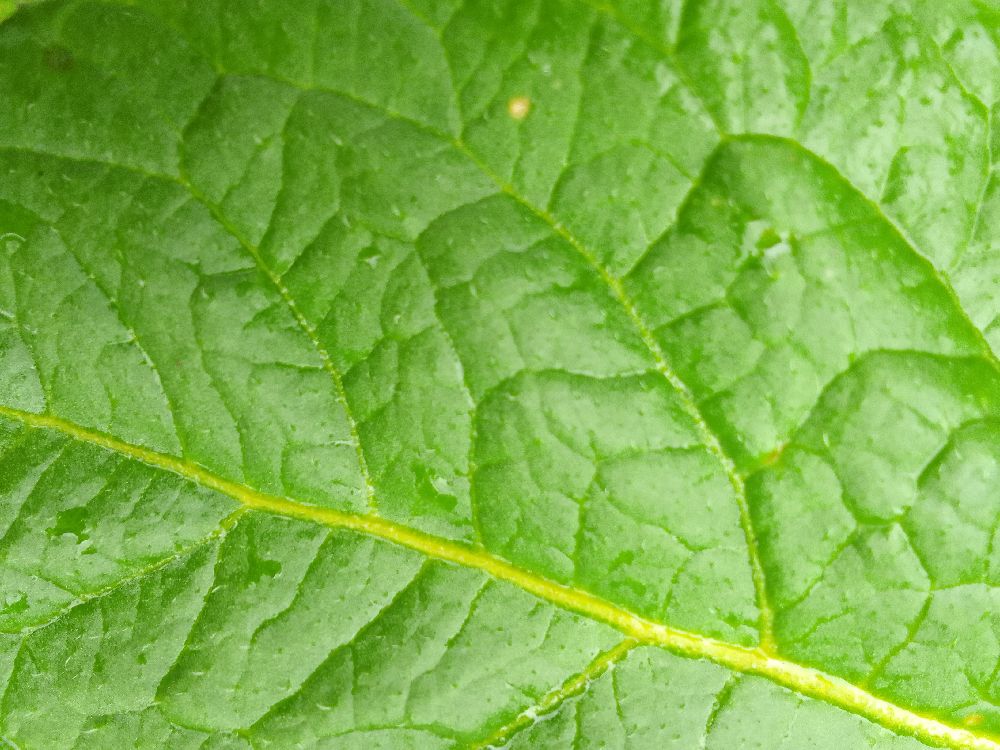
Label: Healthy